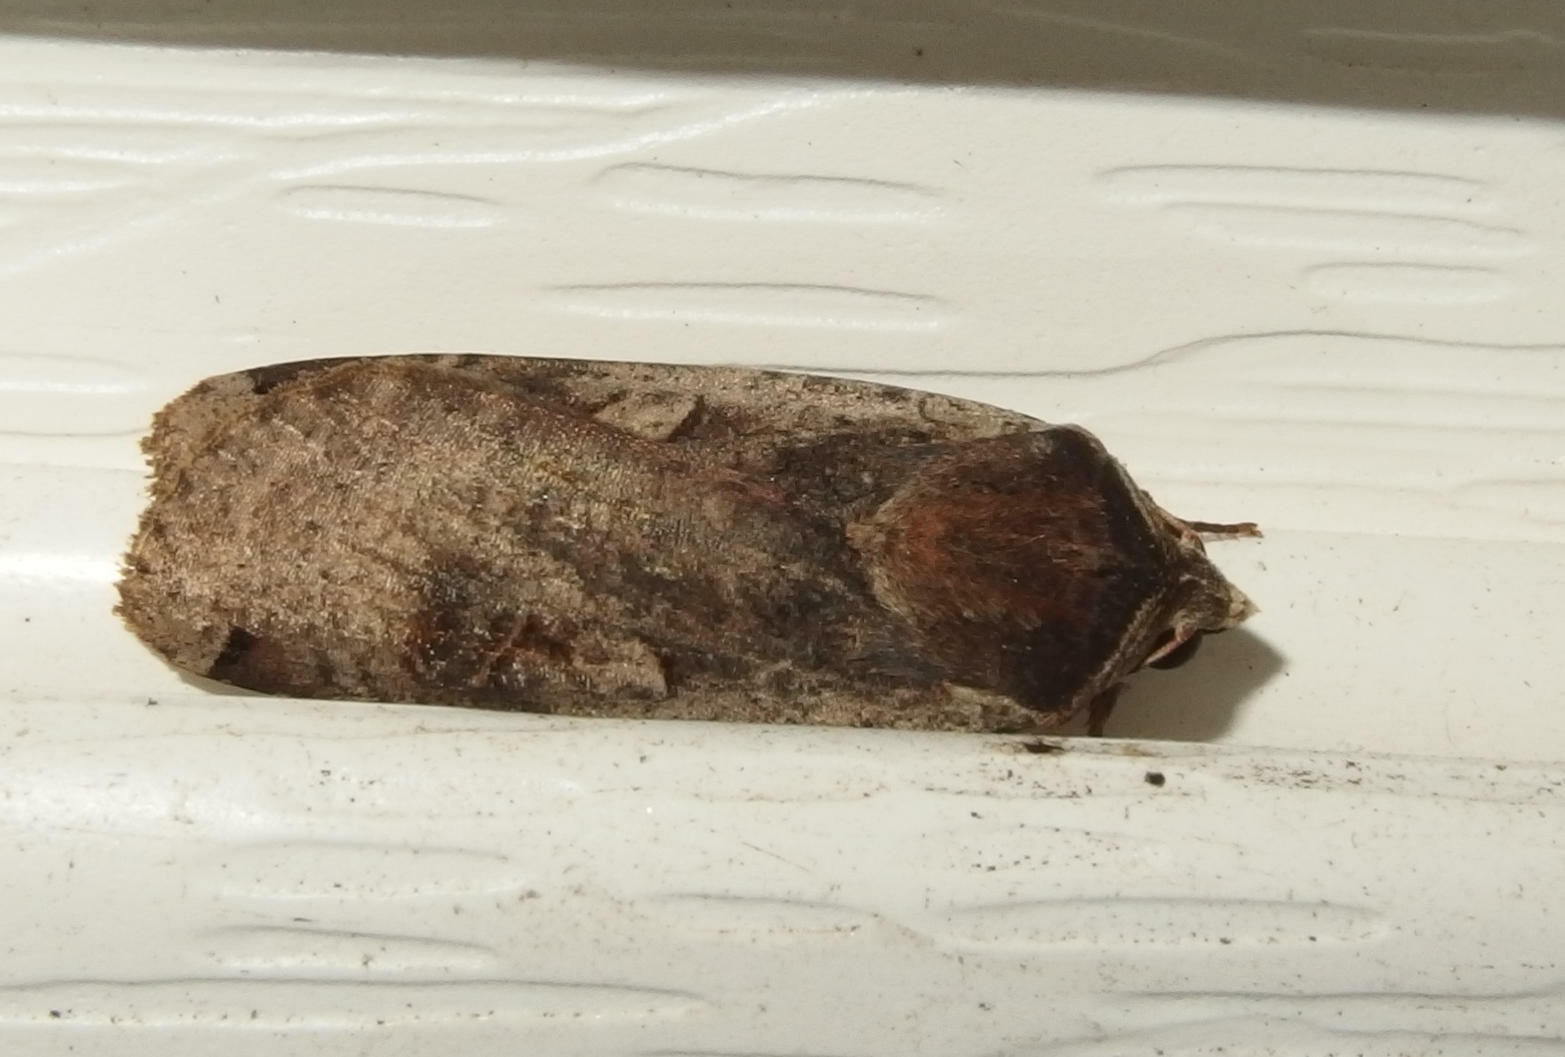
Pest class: cutworms